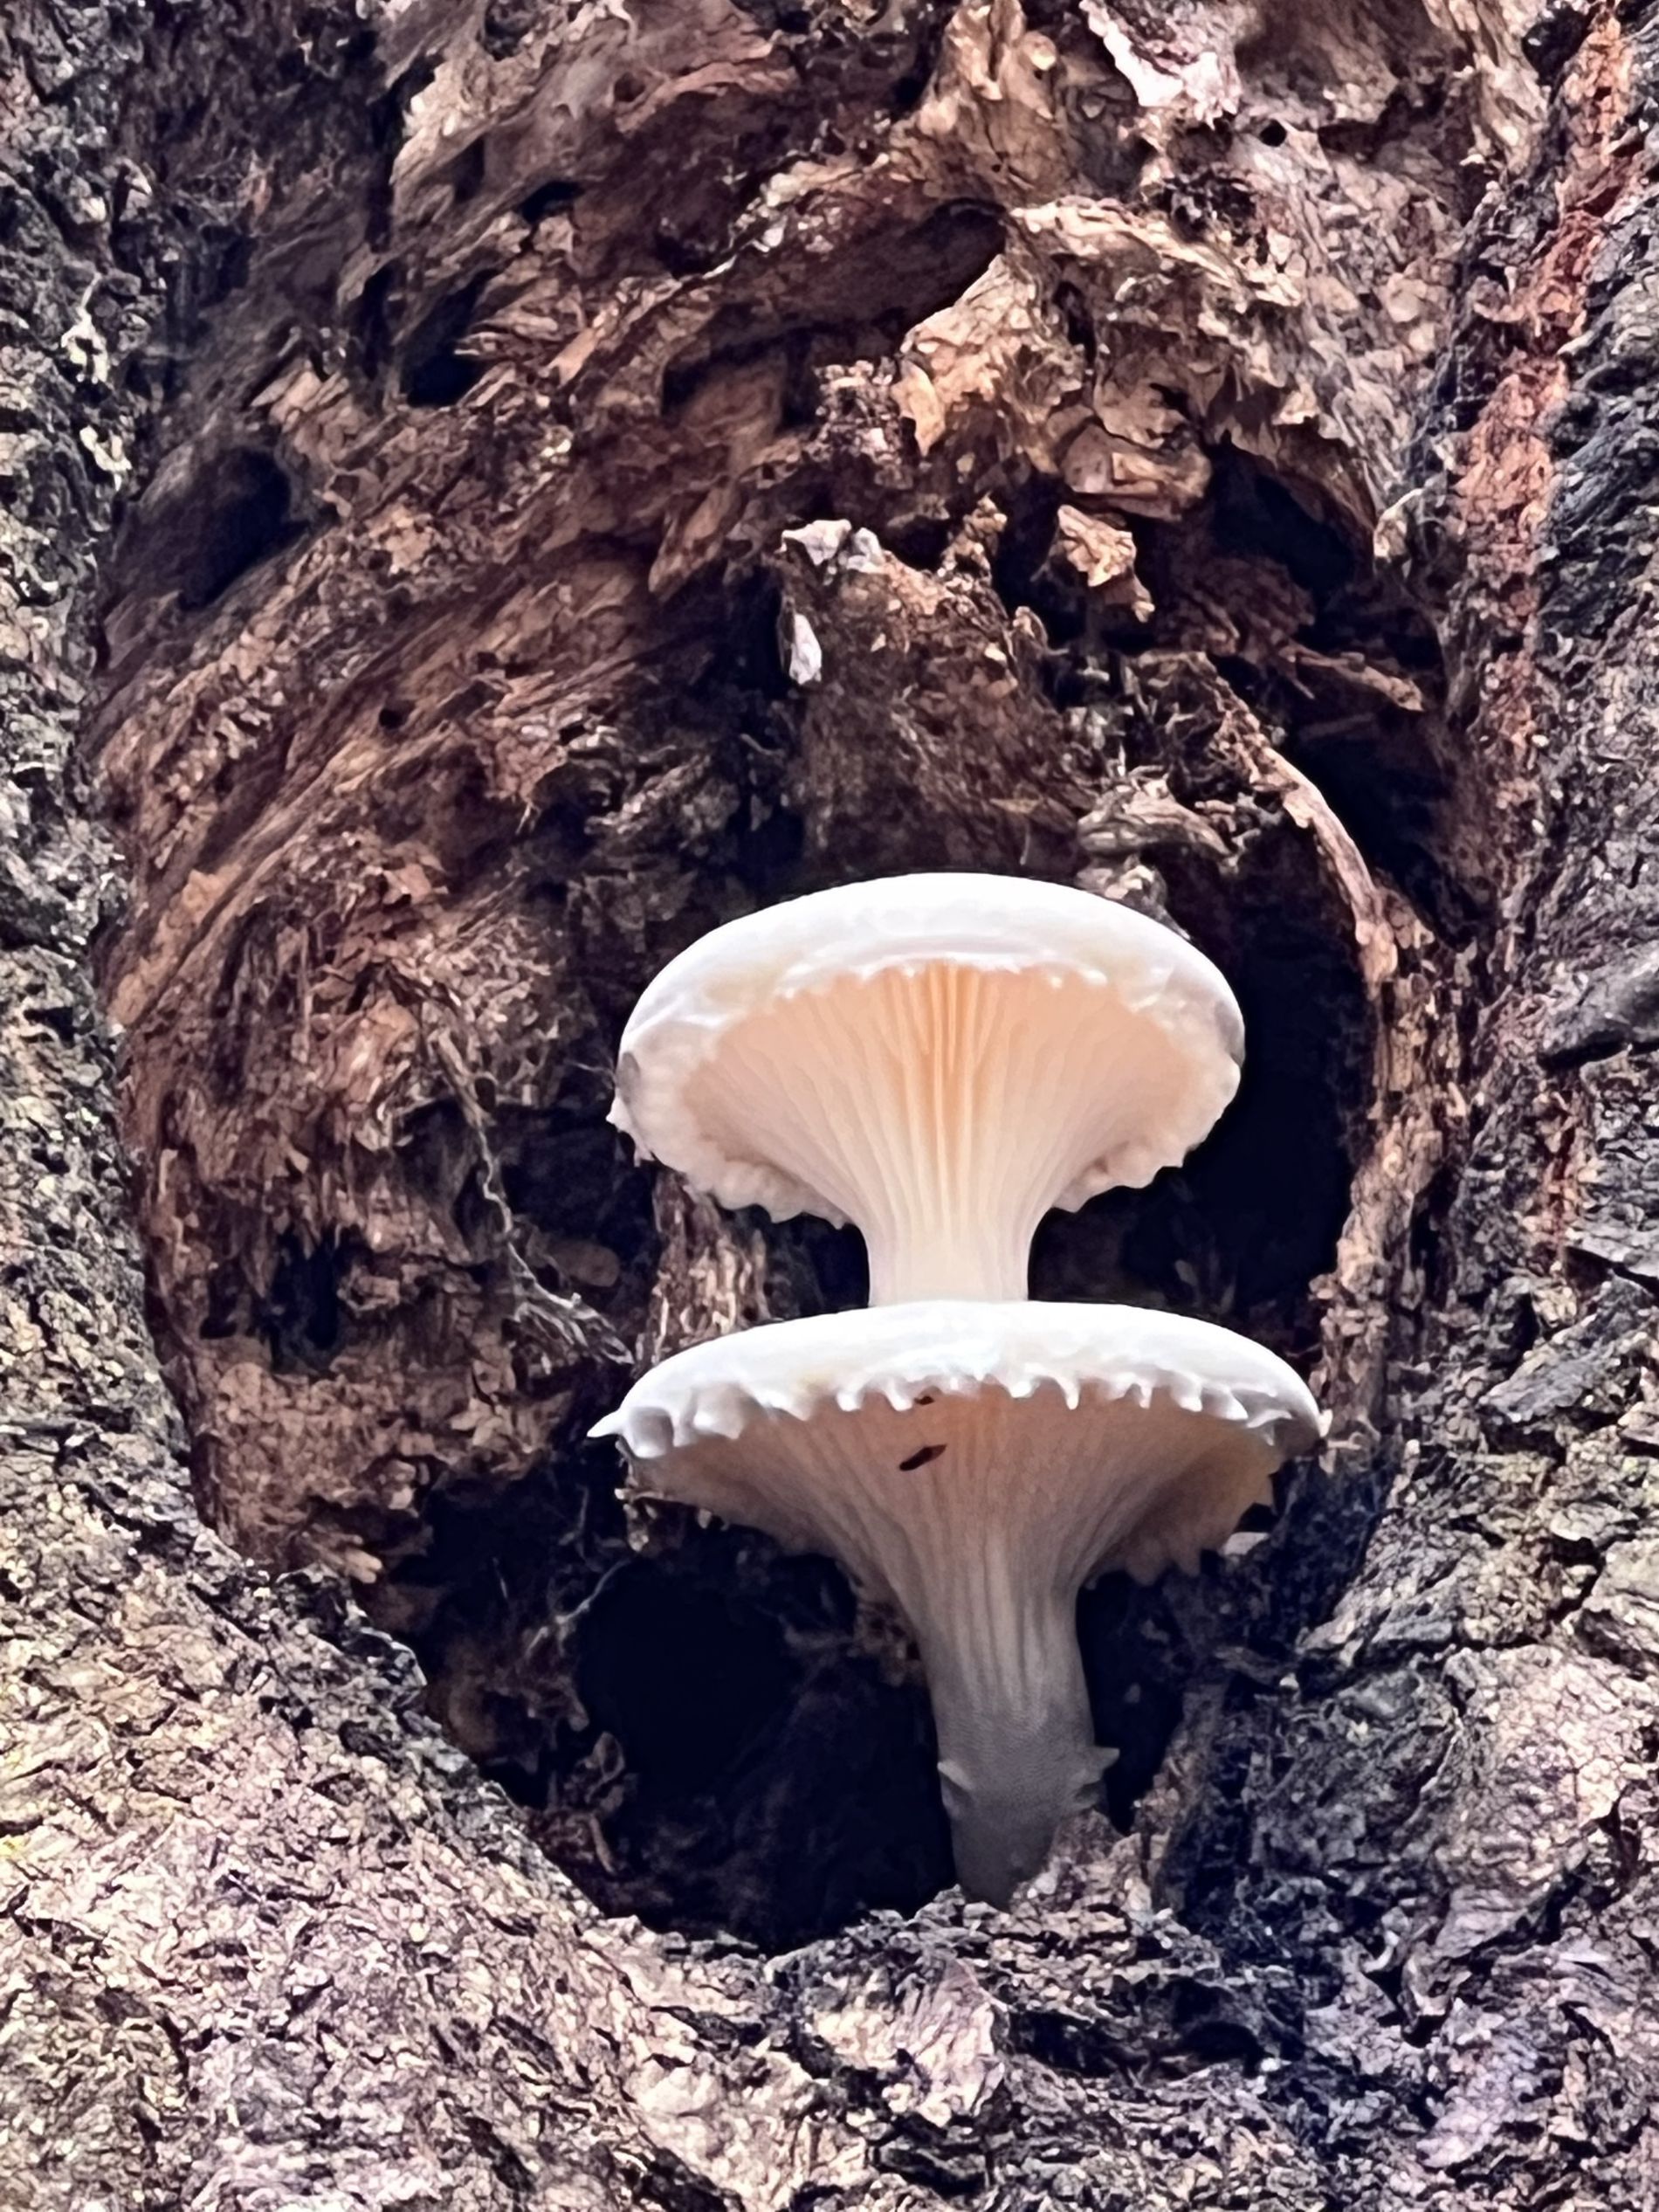
Fungus in a Tree
this shot features two mushrooms on top of each other, it looks like they're growing in a tree trunk.
this macro shot focuses on the two fungus and the tree textures was taken from a low angle looking upward at the tree with the two fungus in, the two white fungus are stacked vertically on each other, the mood is earthy while the color palette is shades of brown and white.
Labels: Fungus, Plant, Agaric, Amanita, Mushroom, Tree
Camera: Apple iPhone 13 Pro
Lens: iPhone 13 Pro back triple camera 9mm f/2.8
Aperture: F2.8
Exposure: 1/86 sec
ISO: 250
Focal length: 9